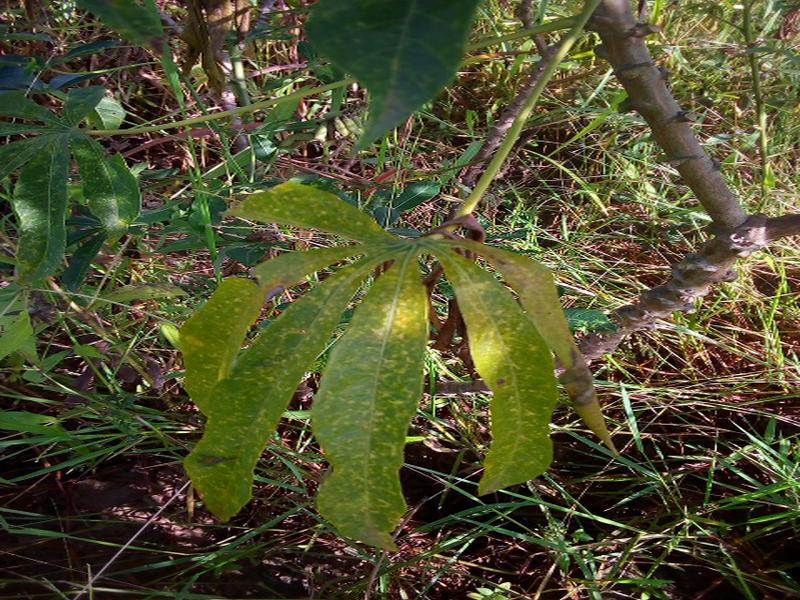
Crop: cassava
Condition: green_mottle